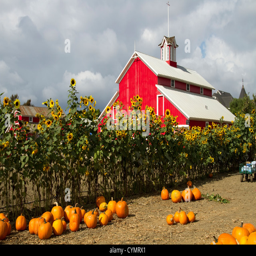
pumpkin patch with a red barn in the background